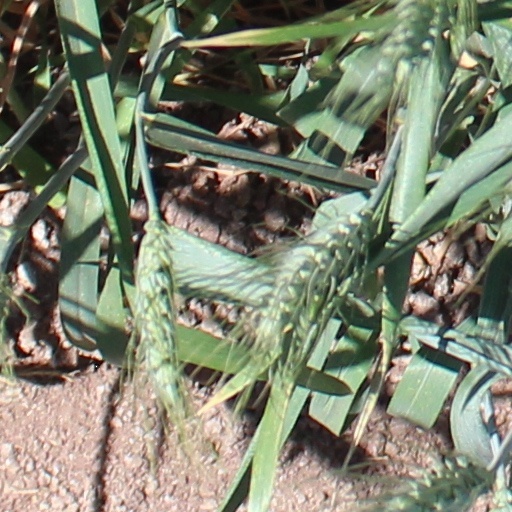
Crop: wheat